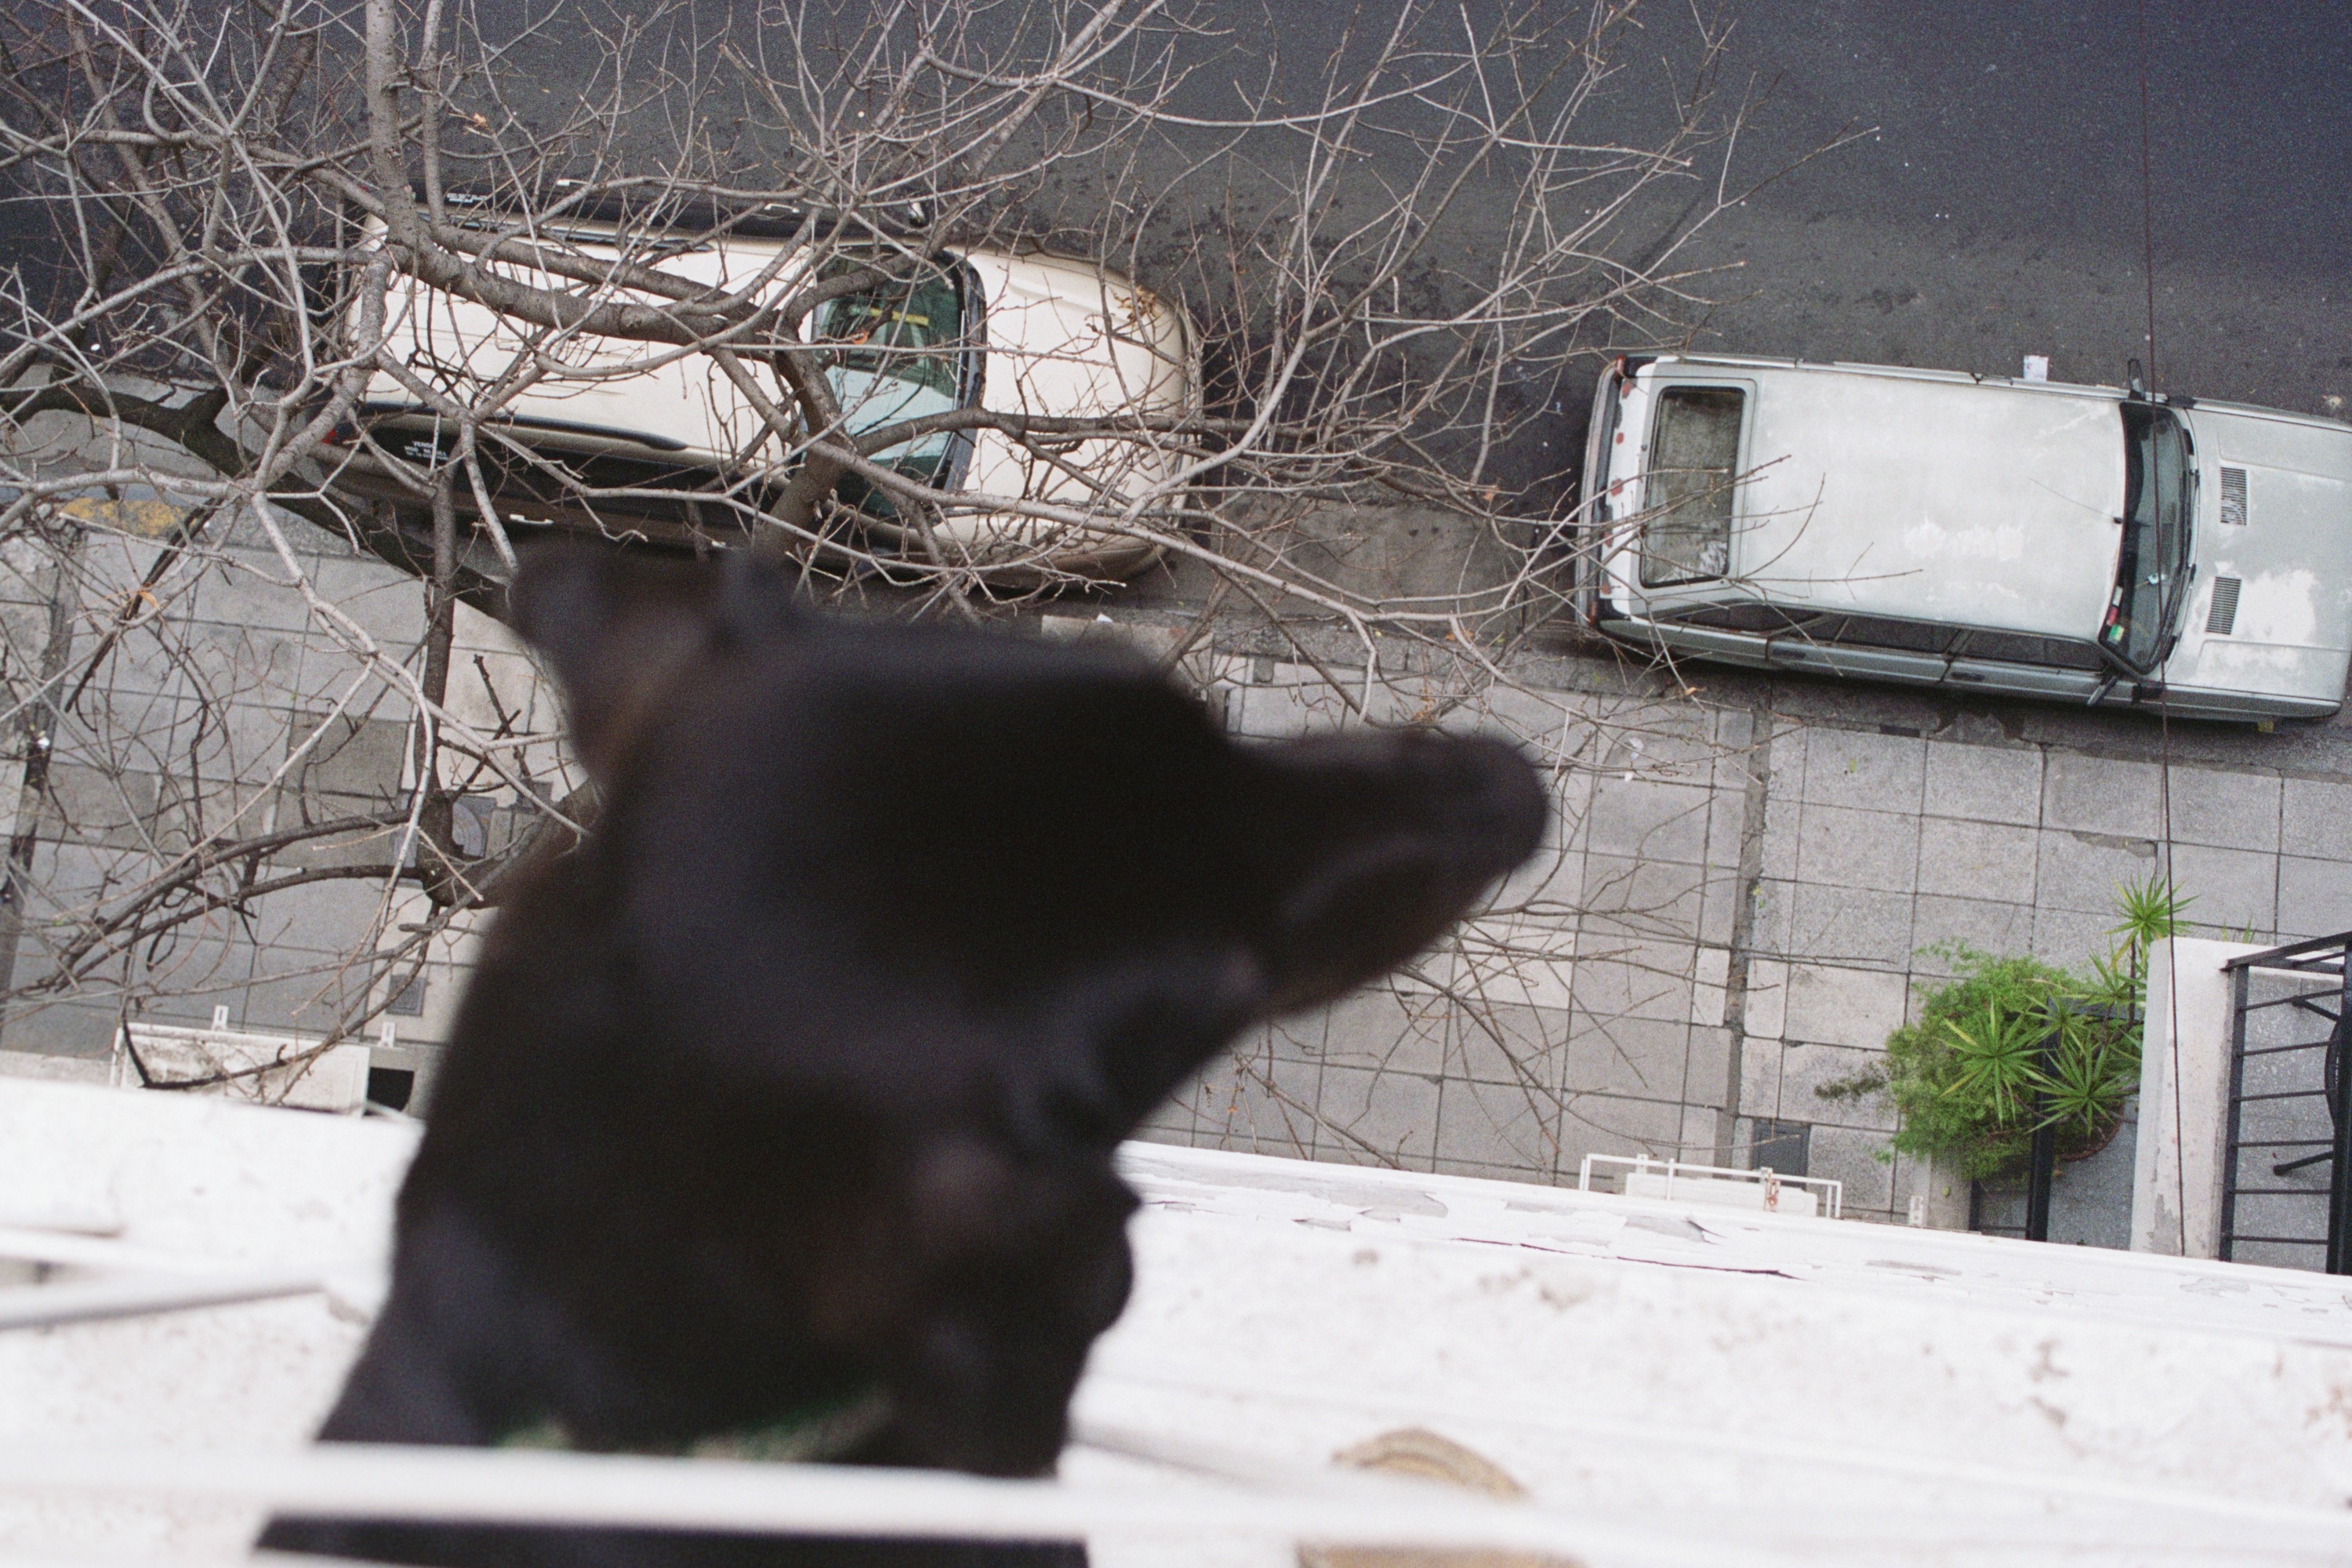
snow, winter, dog, animal, cute, bear, mammal, funny, observation, curious, nosey, dog like mammal